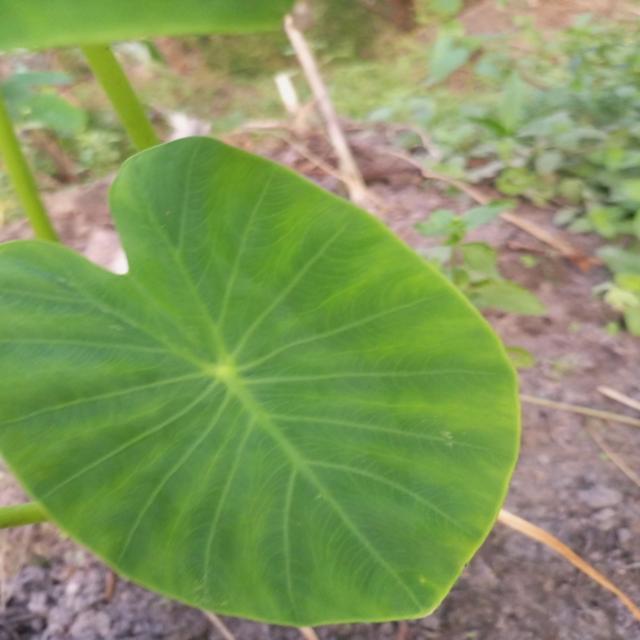
Label: Healthy